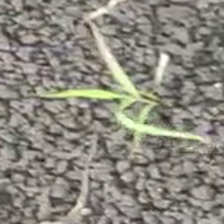
Weed species: Digitaria_SP_(Digitaria Sanguinalis )